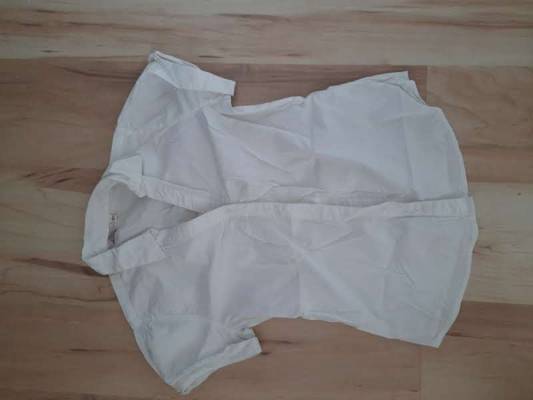
Waste category: clothes